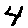
Label: 4